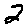
Label: 2